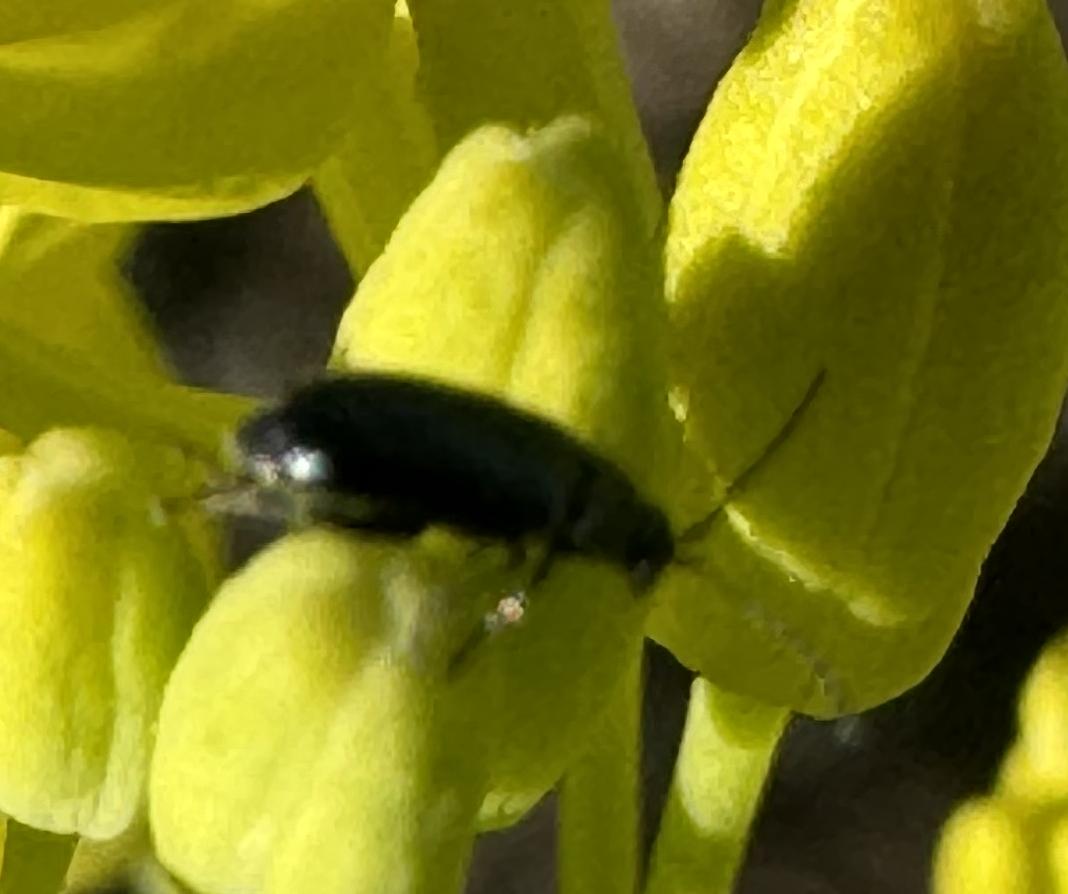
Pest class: crucifer_flea_beetle